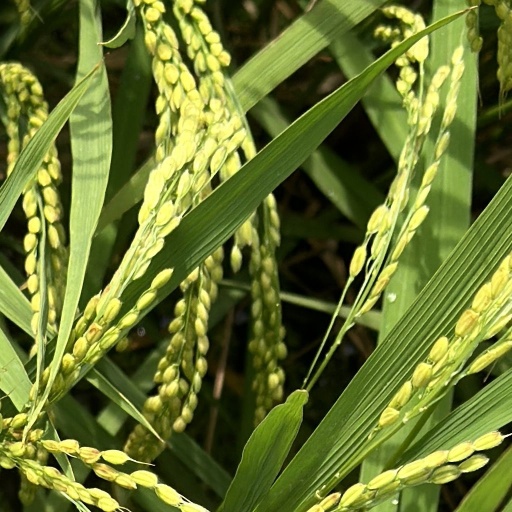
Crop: rice